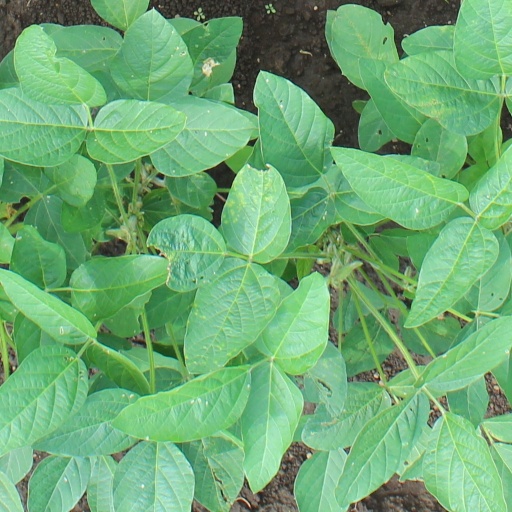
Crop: soybean